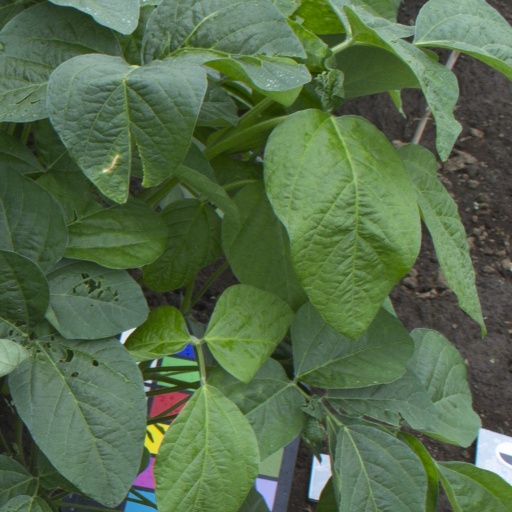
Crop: soybean